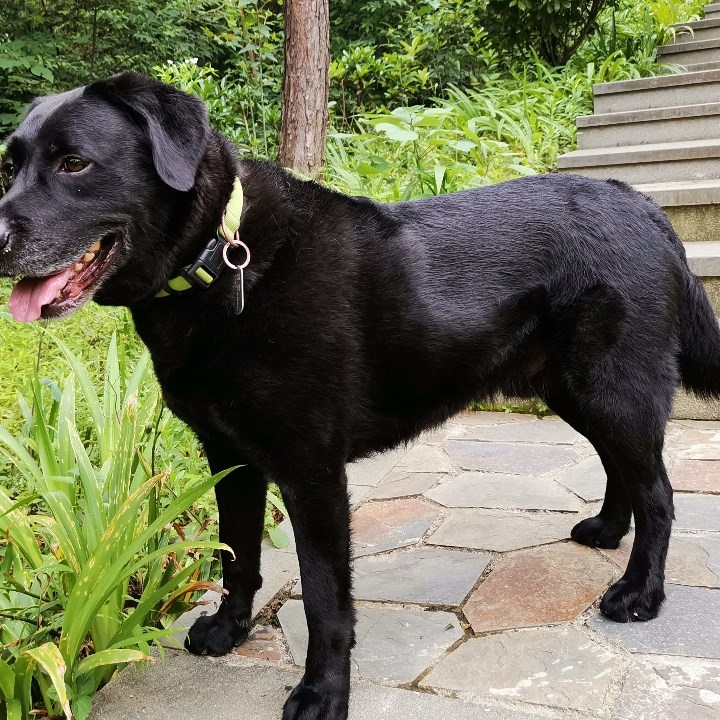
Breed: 3580-n000122-Labrador_retriever